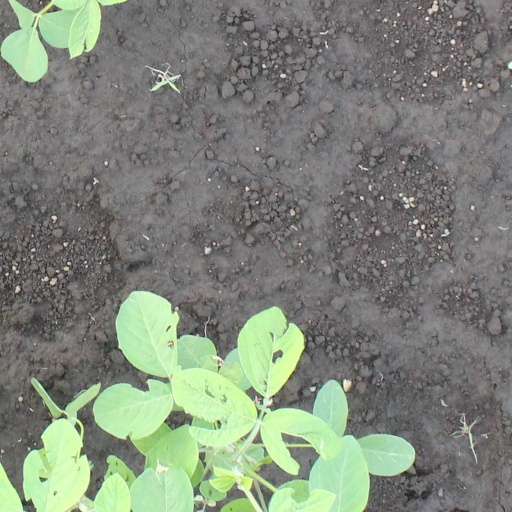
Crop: soybean